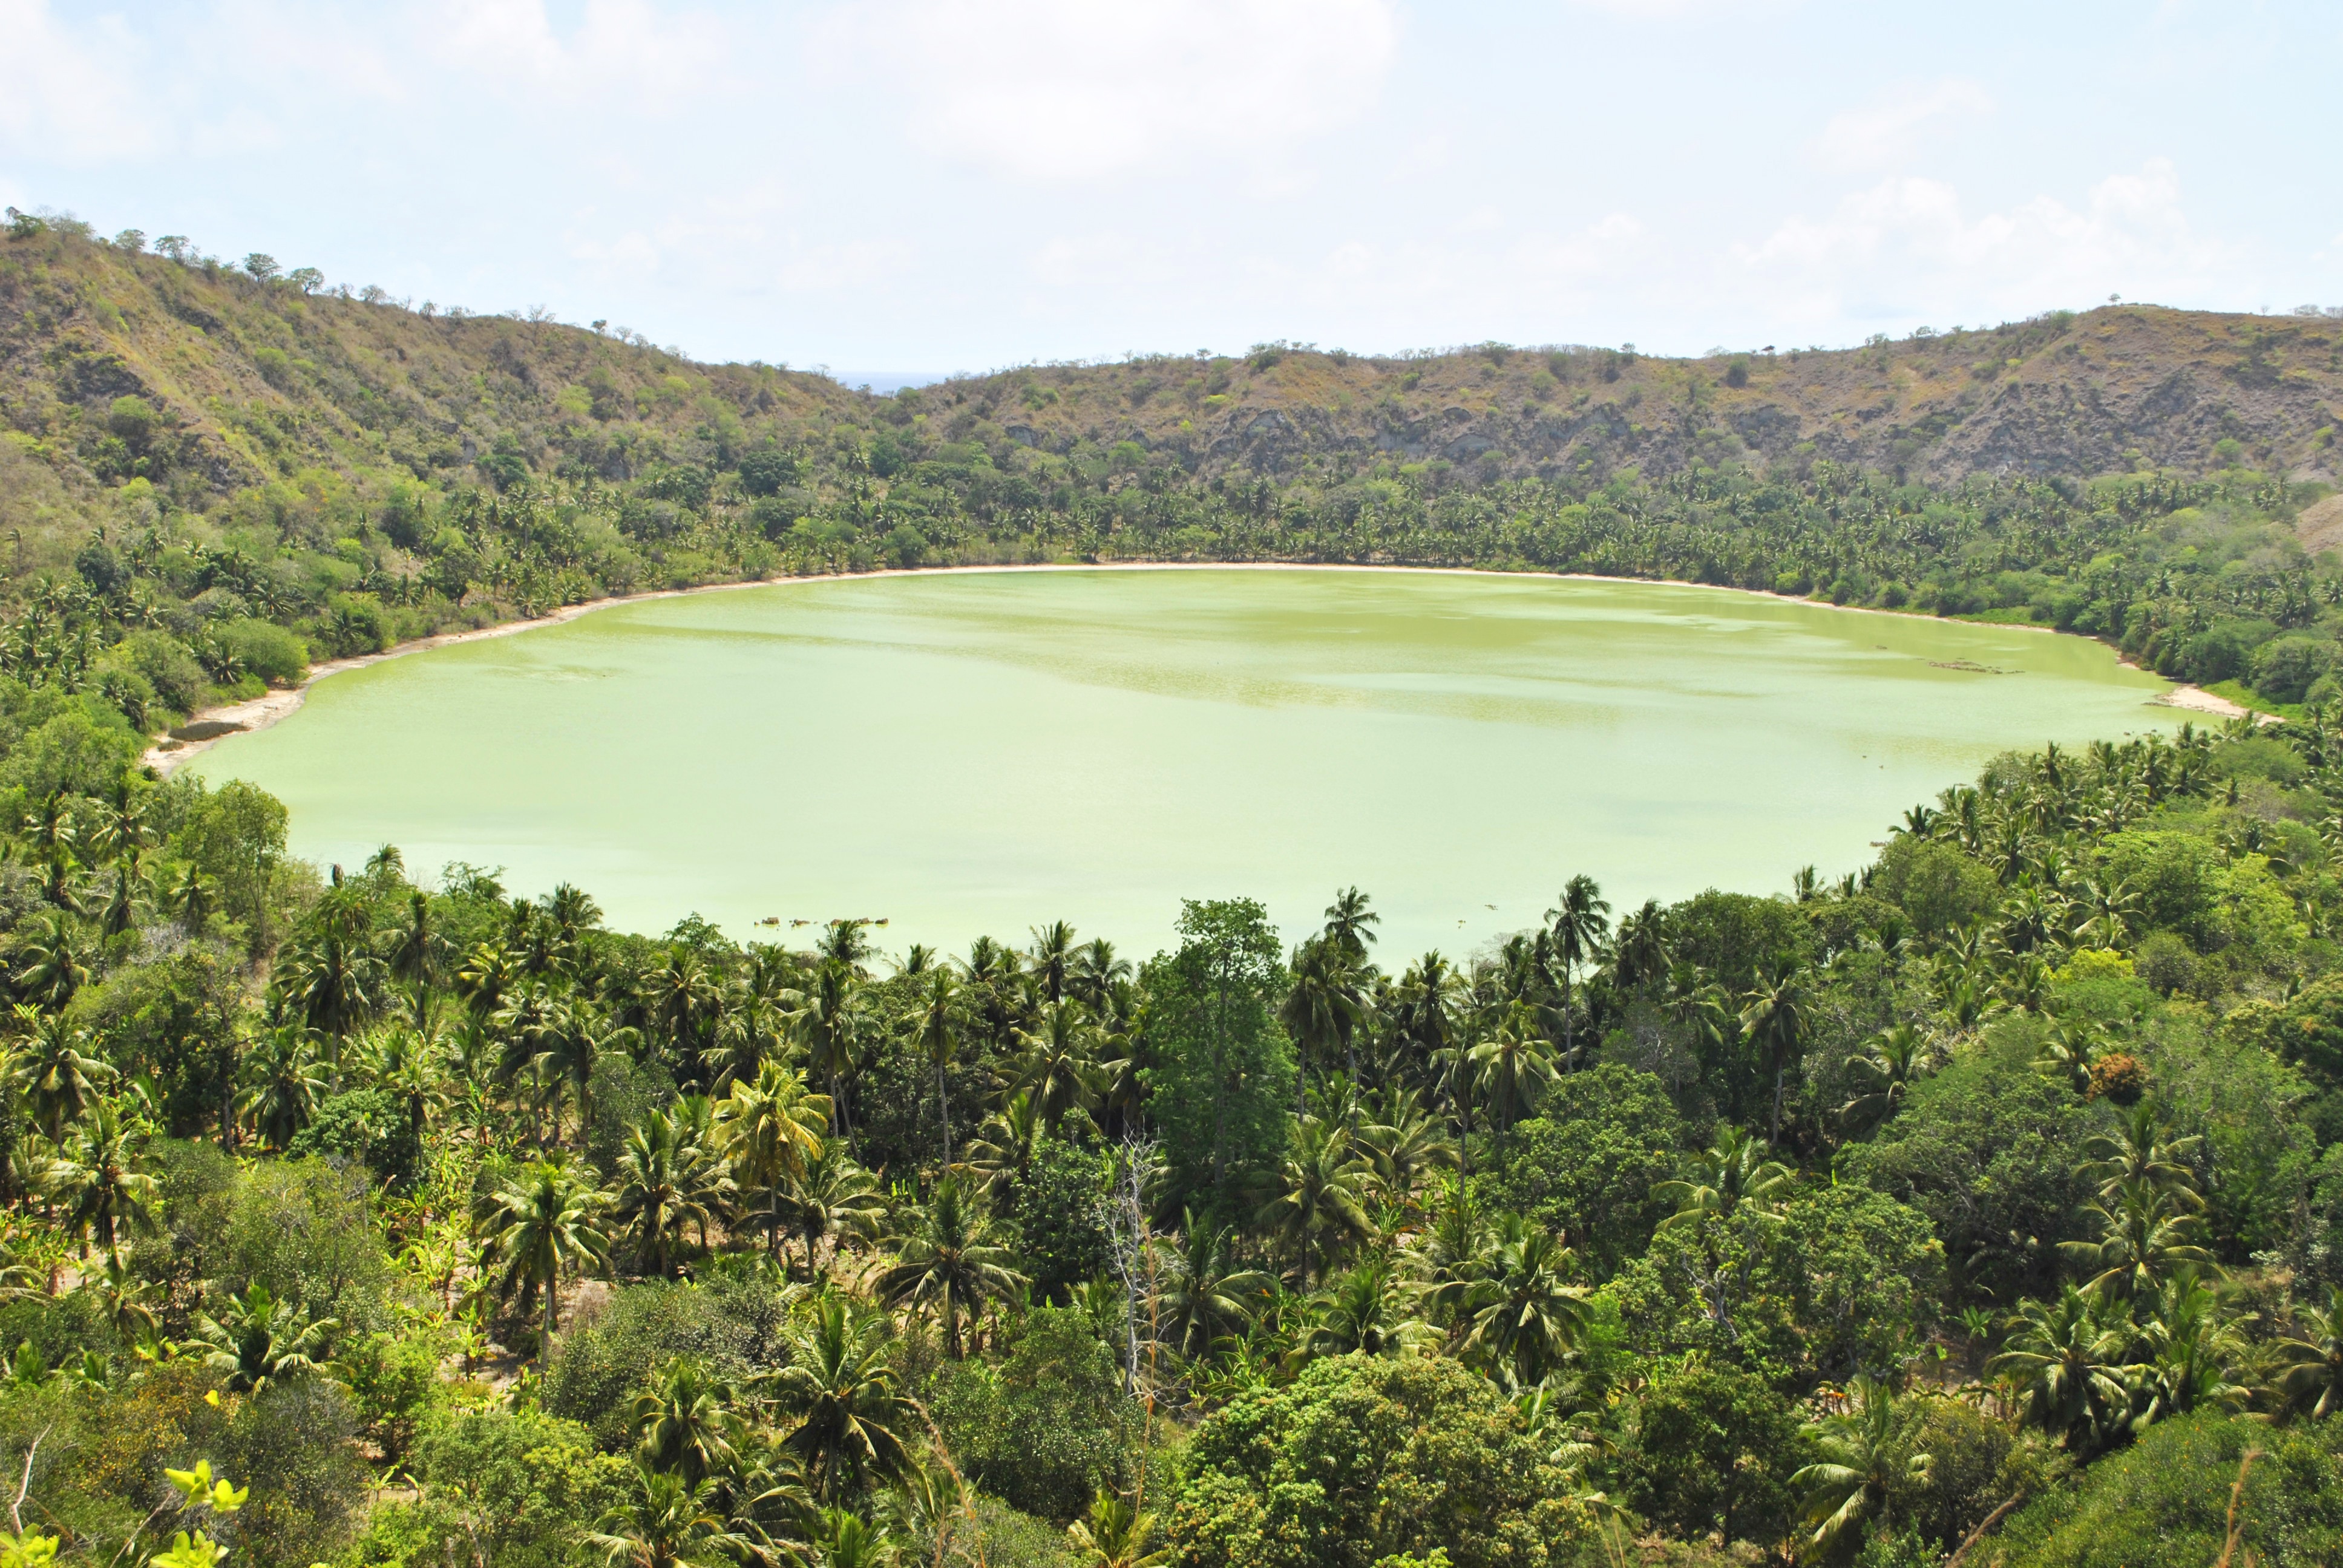
landscape, structure, hill, lake, reservoir, golf course, golf club, vegetation, indian ocean, aerial photography, mayotte, sport venue, dziani lake